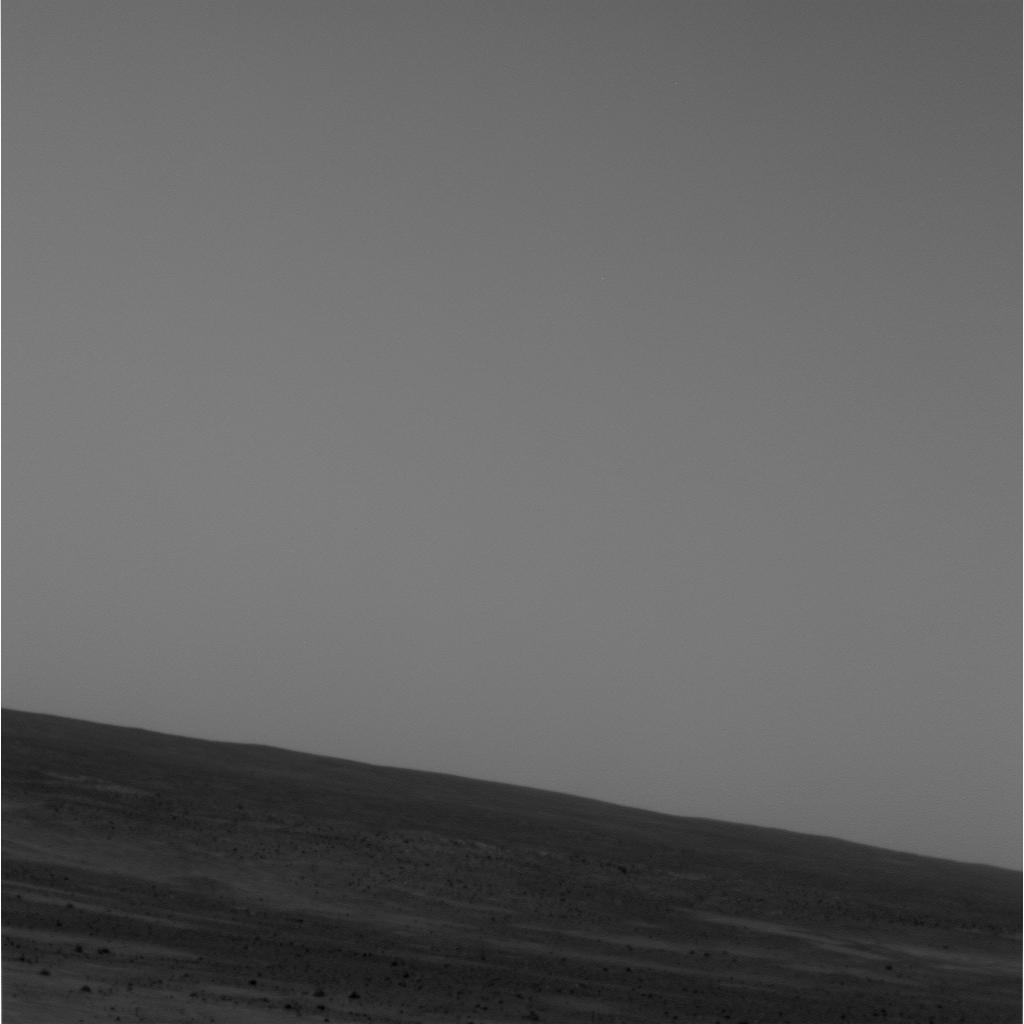
Surface features visible: Soil, Spherules, Distant Vista, Sky